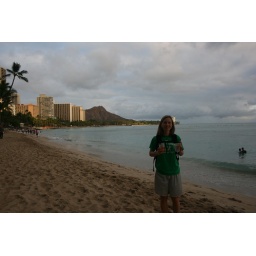
Sunset Mai Tai in a plastic cup